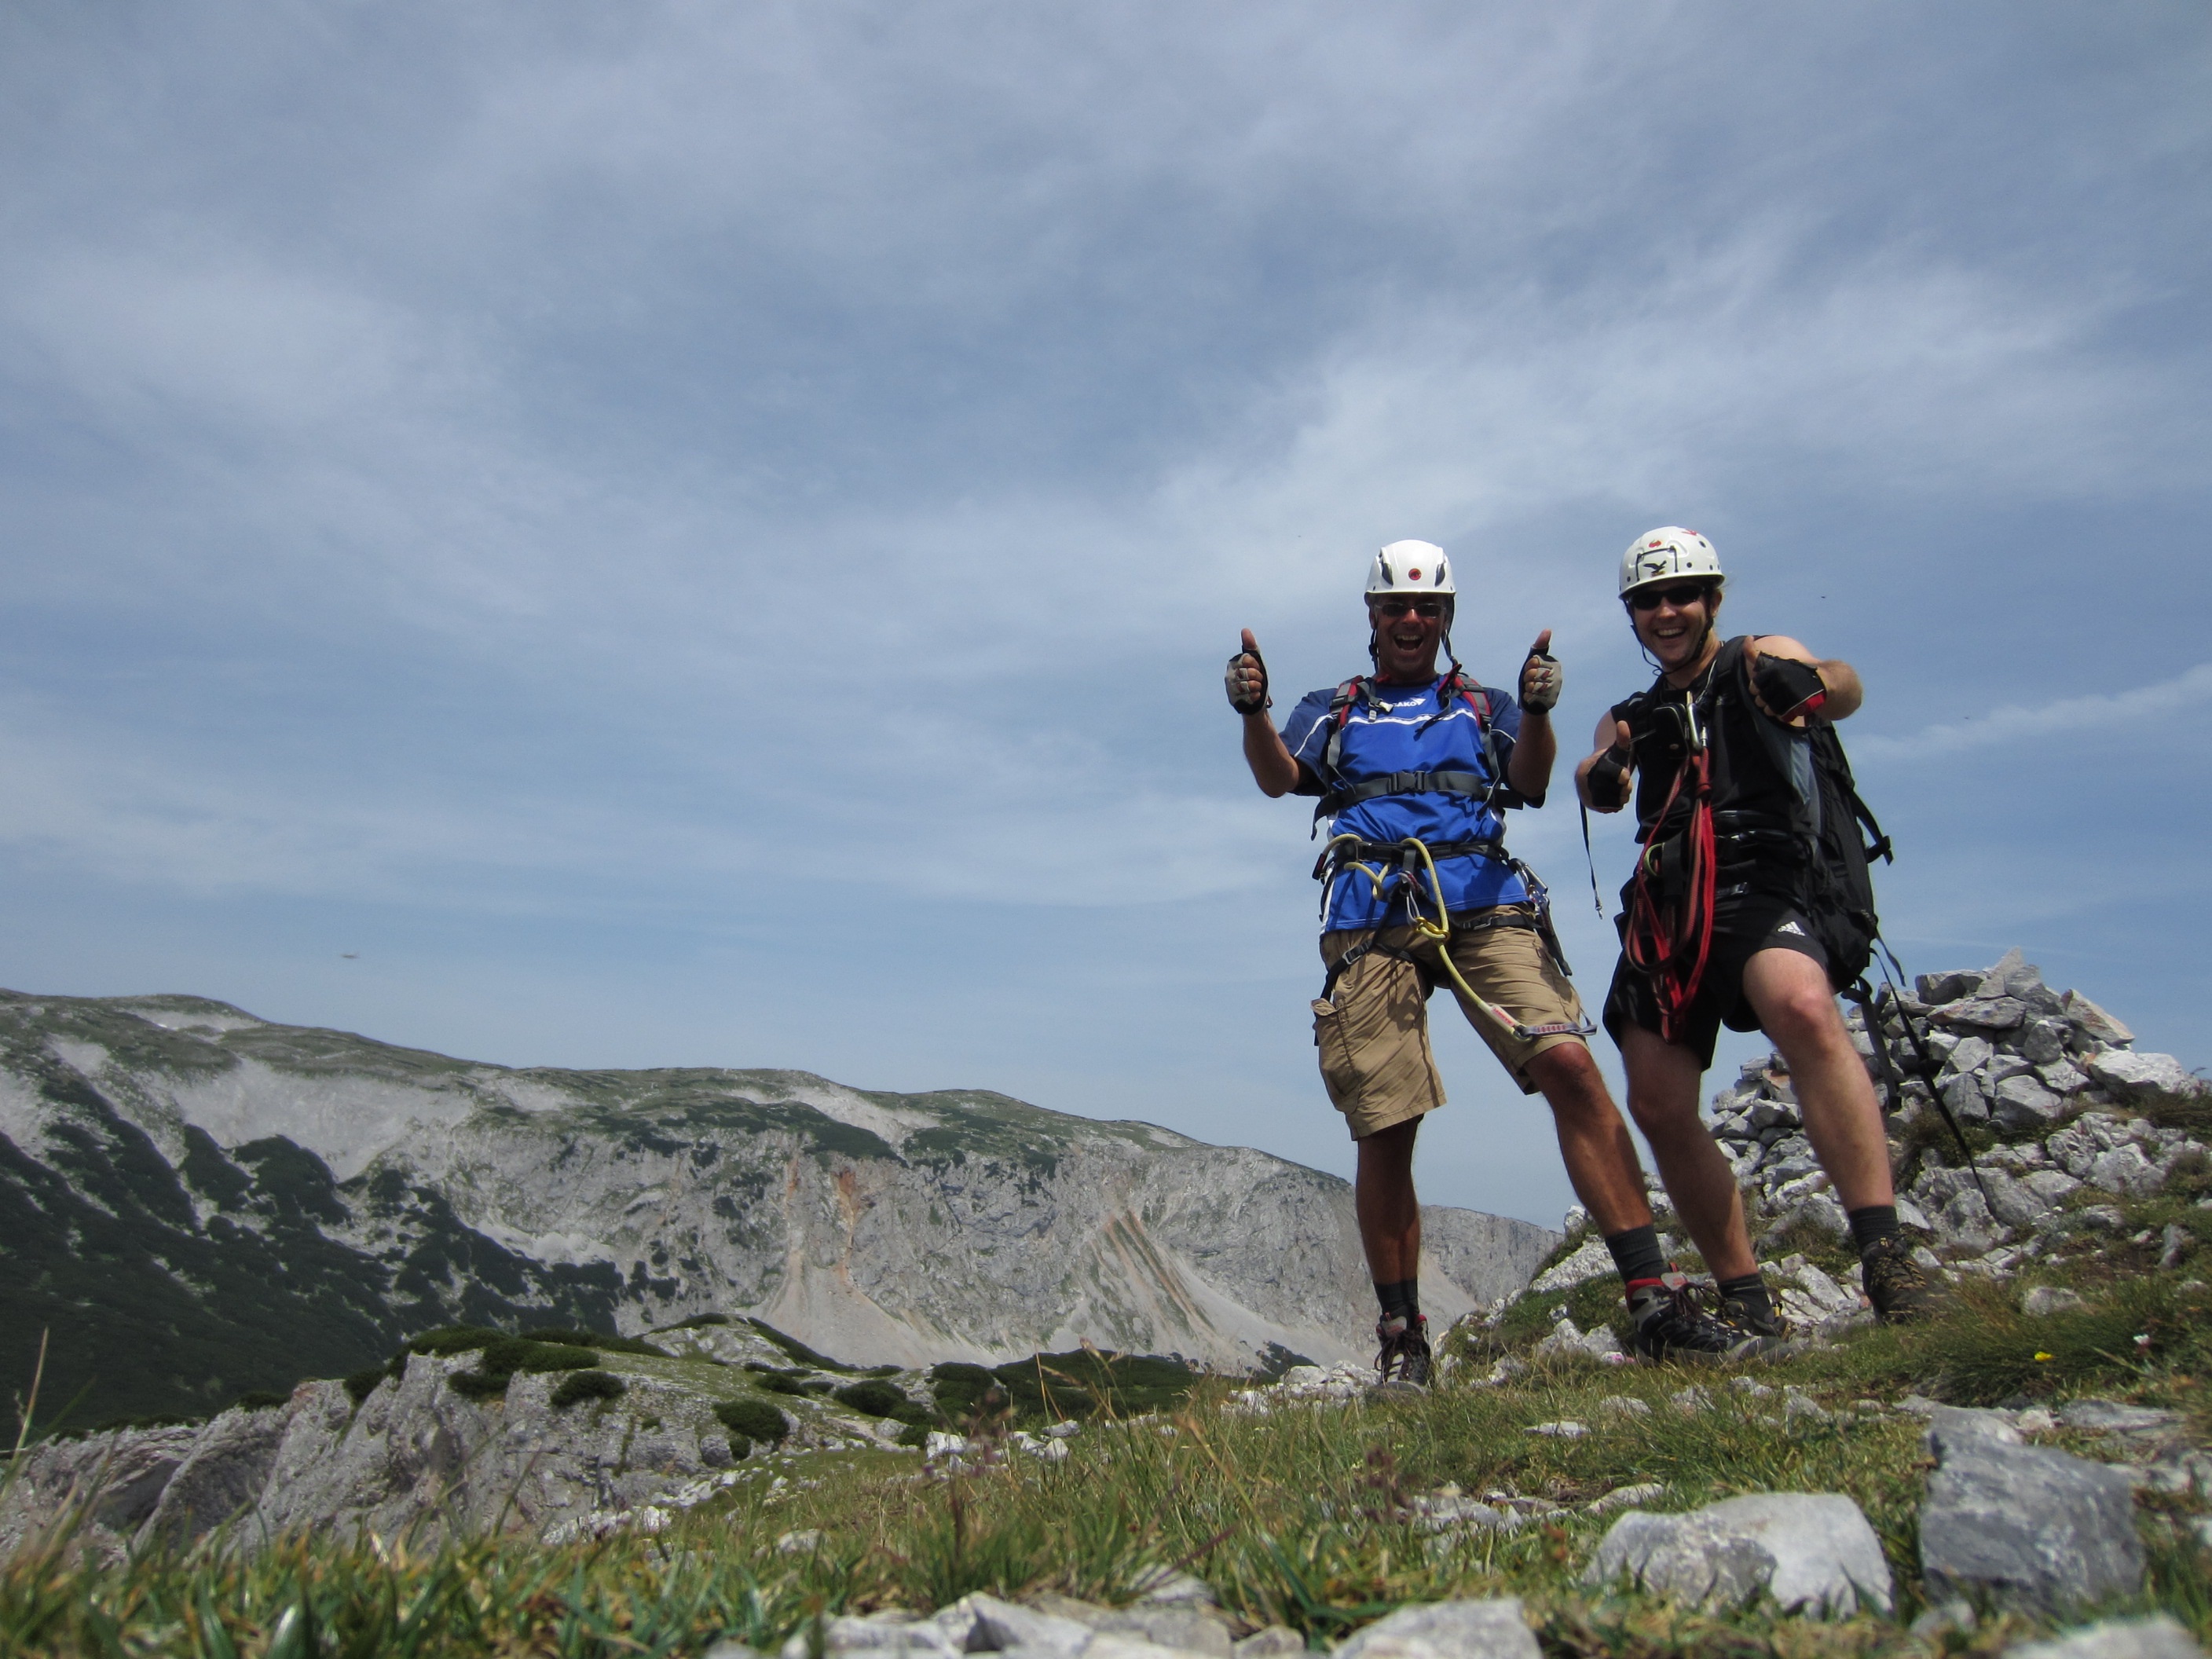
nature, walking, mountain, hiking, adventure, mountain range, recreation, steep, extreme sport, ridge, summit, climb, mountain bike, mountaineering, tour, sports, mountain biking, summit victory, outdoor recreation, mountainous landforms, ultramarathon